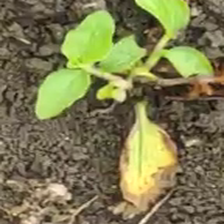
Weed species: Kena_(Commplina_benghalensio)